Canadian Helicopters

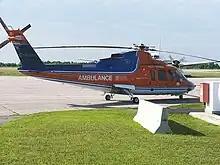
An early production Sikorsky S-76A owned by Canadian Helicopters and used in the air ambulance role for the Ontario Ministry of Health.

Commercial helicopter flying began in British Columbia in the summer of 1947. Three former Royal Canadian Air Force officers, pilots Carl Agar and Barney Bent, and engineer Alf Stringer, were operating a fixed-wing charter company, Okanagan Air Services Ltd., out of Penticton. In July 1947 they raised enough money to purchase a Bell 47-B3 and pay for their flying and maintenance training.